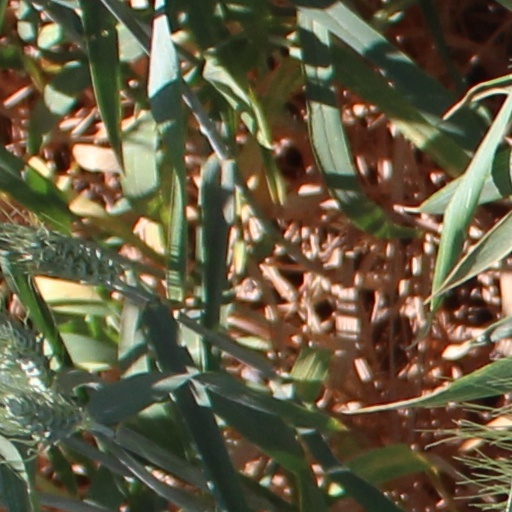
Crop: wheat